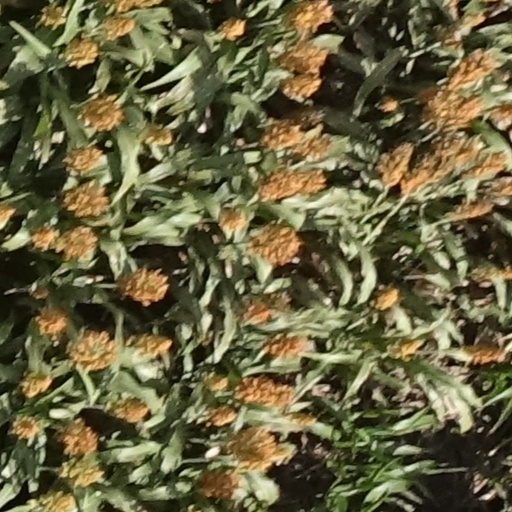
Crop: sorghum